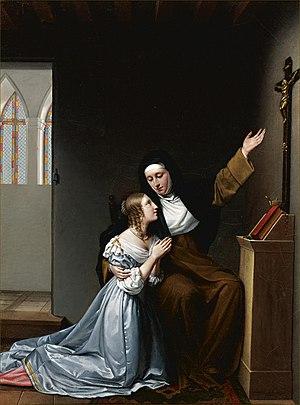
La duchesse de la Vallière au carmel, donnant des instructions de piété à sa fille Mademoiselle de Blois, huile sur toile de Sophie Lemire, née Brinisholtz, présentée pour la première fois au Salon de Paris en 1812
Sophie Lemire, née Brinisholtz, est une artiste peintre française.